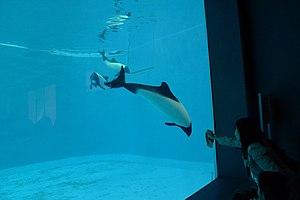
Le dauphin de Commerson, ou céphalorhynque de Commerson, est un mammifère aquatique du genre Cephalorhynchus de l'ordre des cétacés et de la famille des Delphinidae. Baptisé en l'honneur du naturaliste explorateur français du XVIIIᵉ siècle, Philibert Commerson qui les avait observés lors de sa circumnavigation avec Louis-Antoine de Bougainville. C'est un petit cétacé noir et blanc qui fréquente les eaux froides subantarctiques. Il est observé généralement en petit groupe de deux à quinze individus mais très rarement en très grand groupe, et ne s'éloigne guère des côtes. L'espèce, divisée en deux sous-espèces, est présente en deux aires géographiques disjointes, l'une à l'extrême sud du continent américain, l'autre